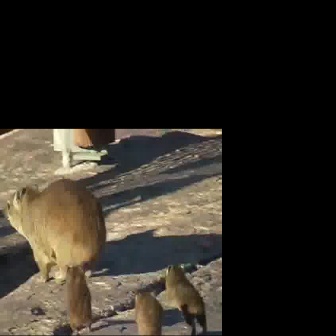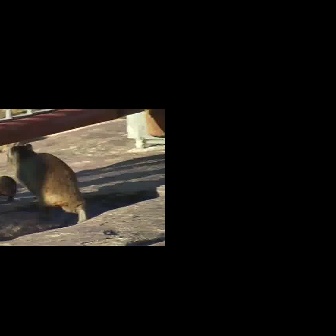
  Please identify the target specified by the bounding box [0,179,105,284] in the first image and locate it in the second image. Return the coordinates in [x_min,y_min,x_max,y_max] format.
Answer: [6,143,86,223]